Csárdás (Monti)

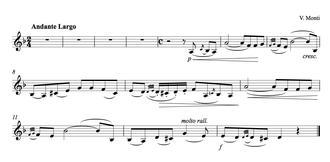
The first 13 bars of "Csárdás"

"Csárdás" (sometimes incorrectly spelled as "Czardas") is a rhapsodical concert piece by the Italian composer Vittorio Monti. Written in 1904, the folkloric piece is based on a Hungarian csárdás. It was originally composed for violin, mandolin, or piano. There are arrangements for orchestra and for a number of solo instruments. "Csárdás" is about four-and-a-half minutes in duration.